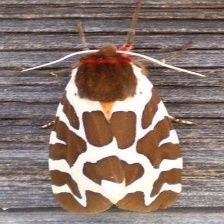
Species: GARDEN TIGER MOTH